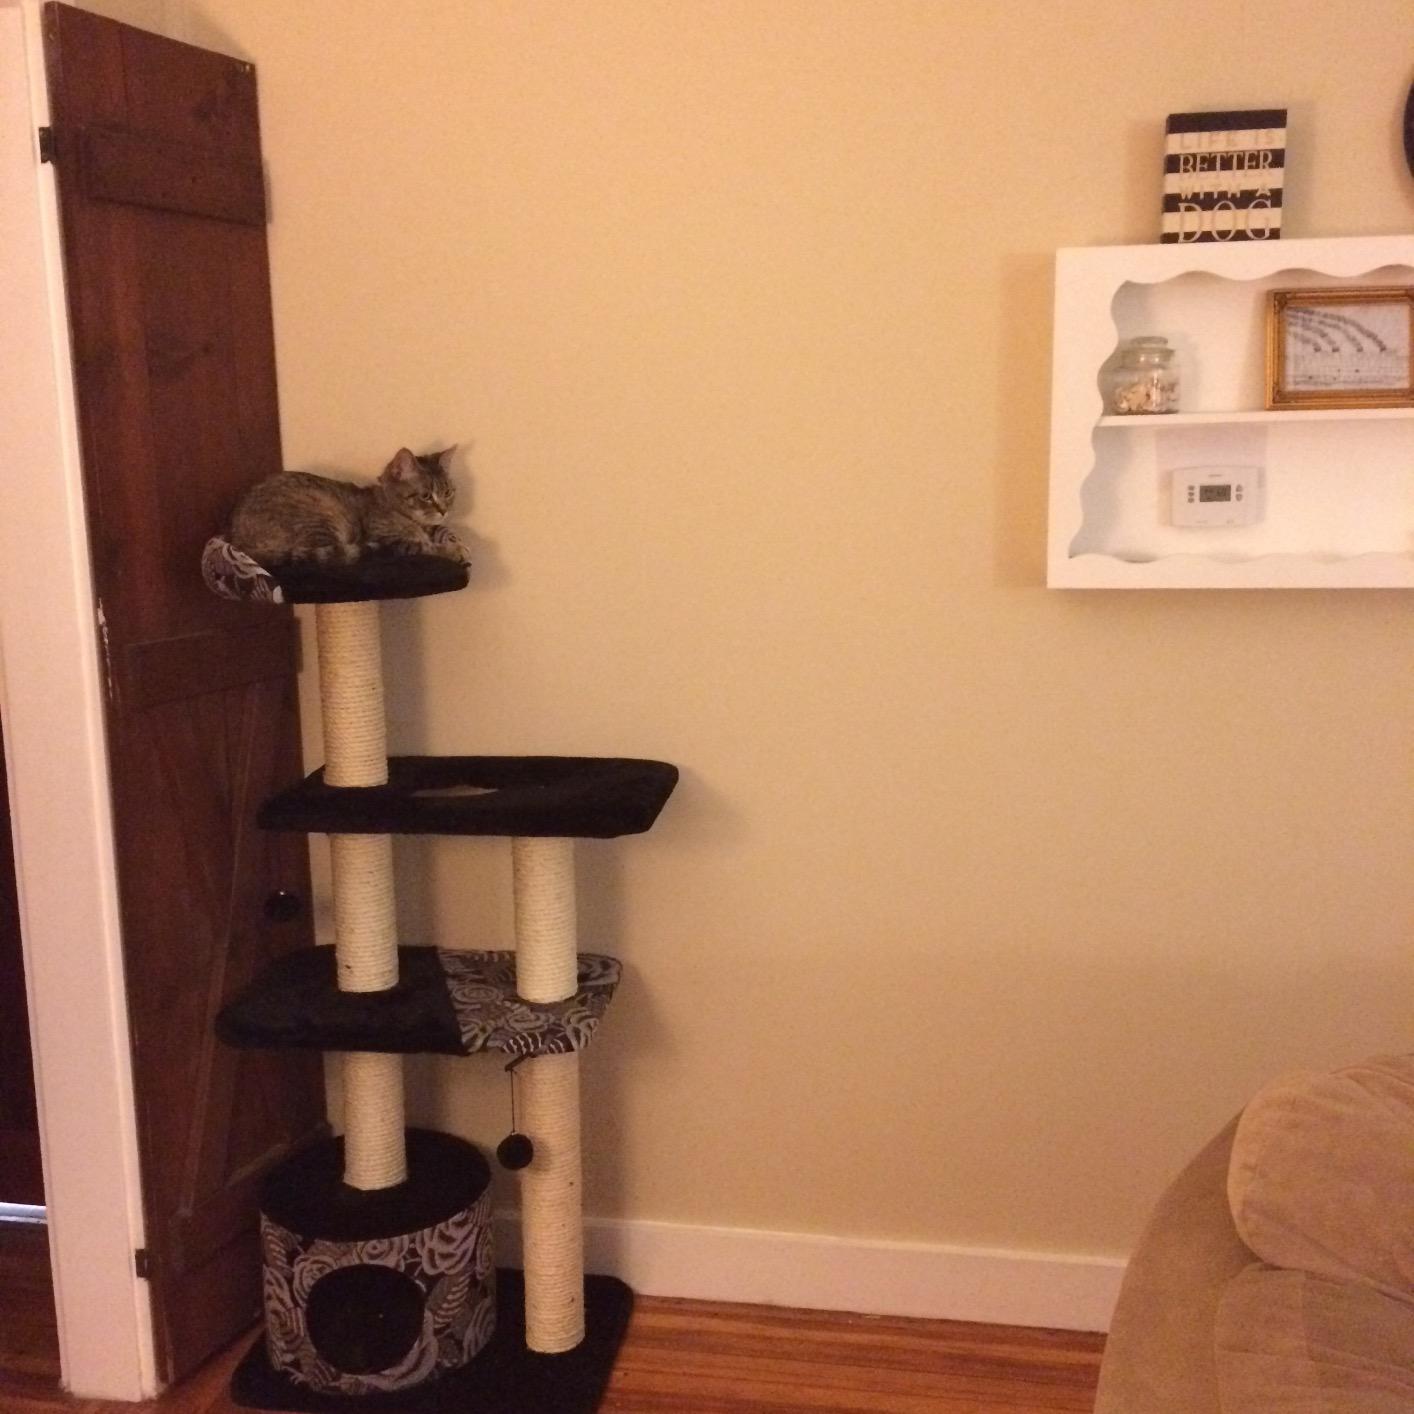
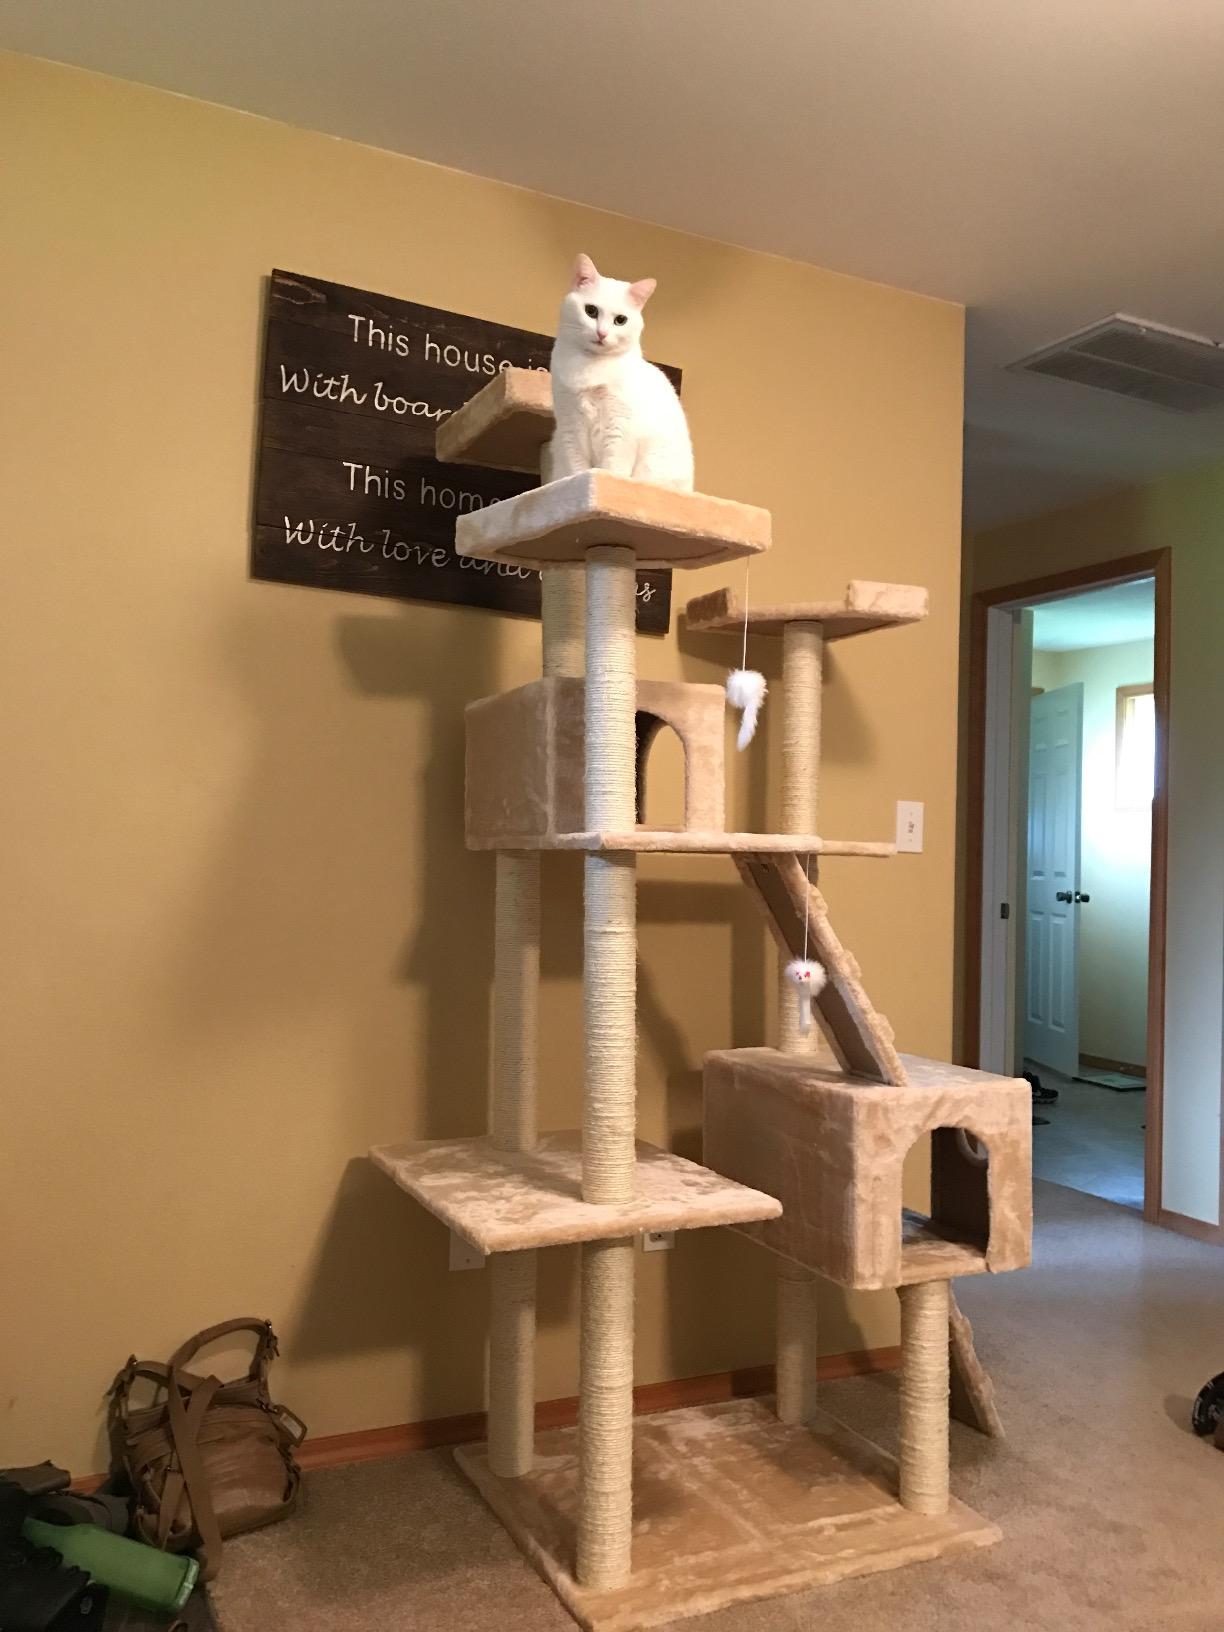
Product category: items_cat tree
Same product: no